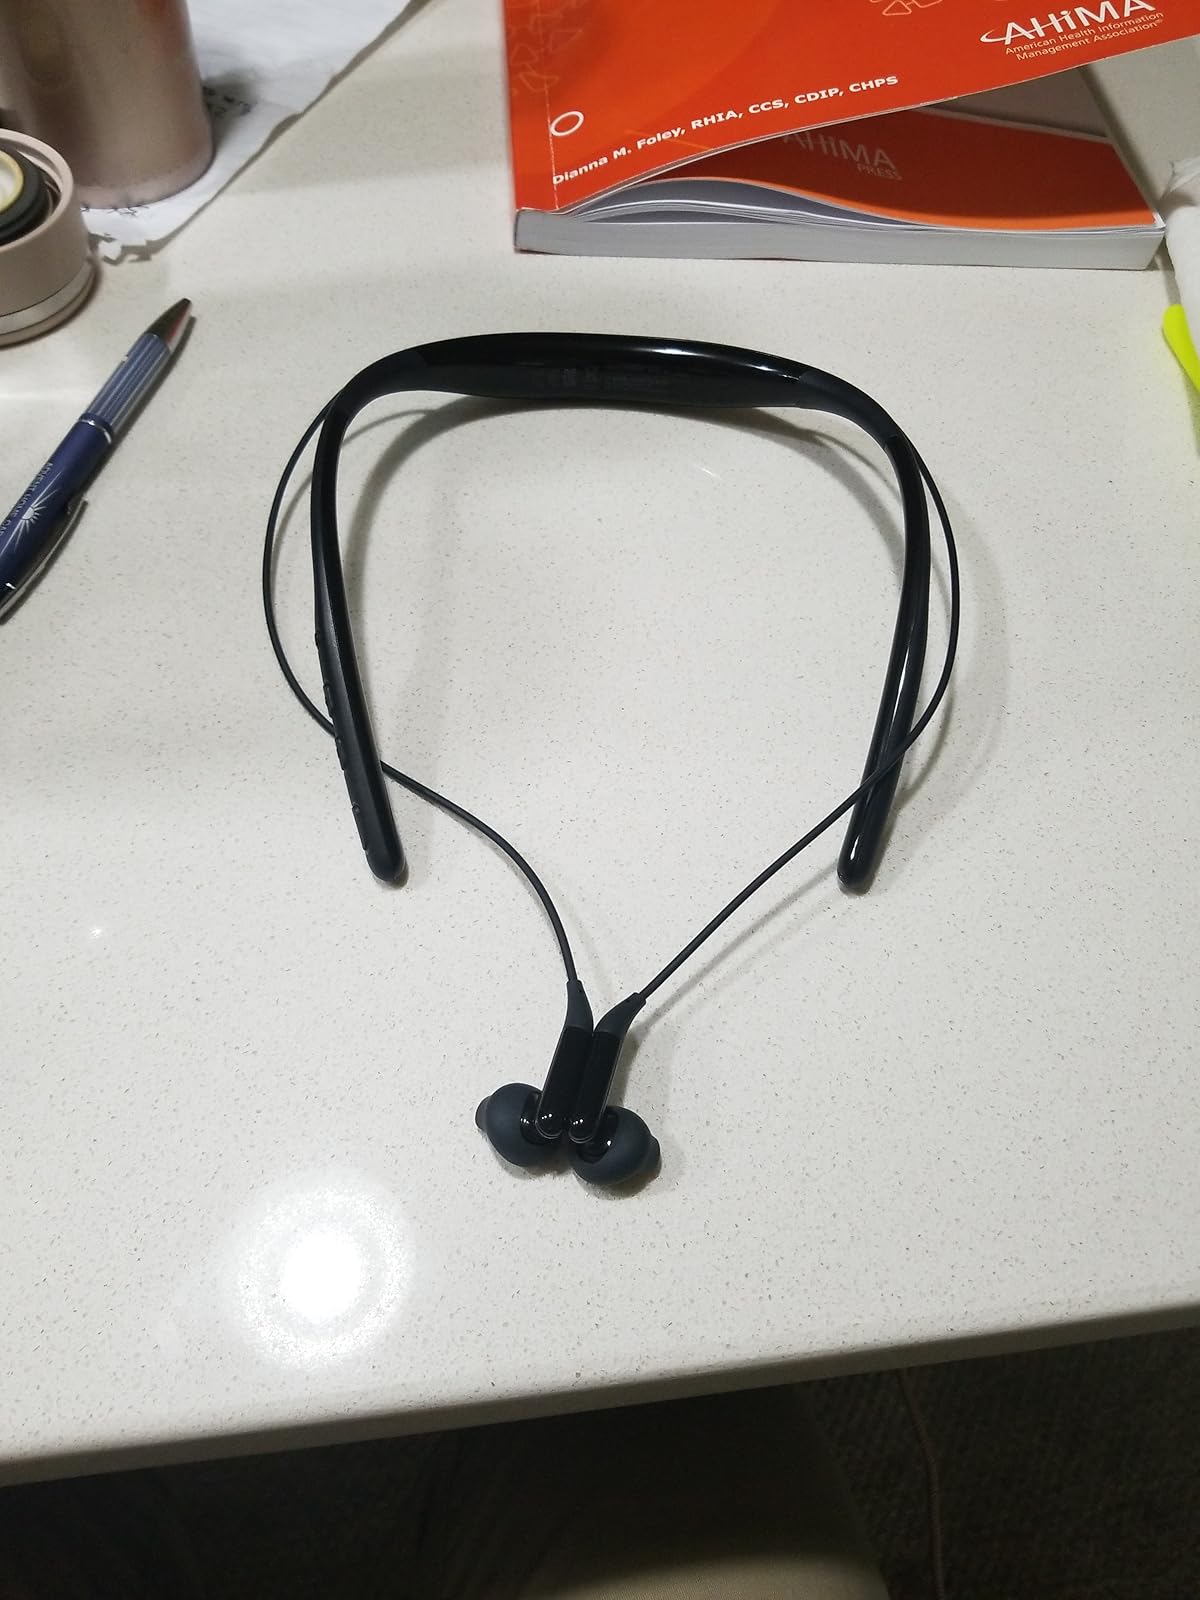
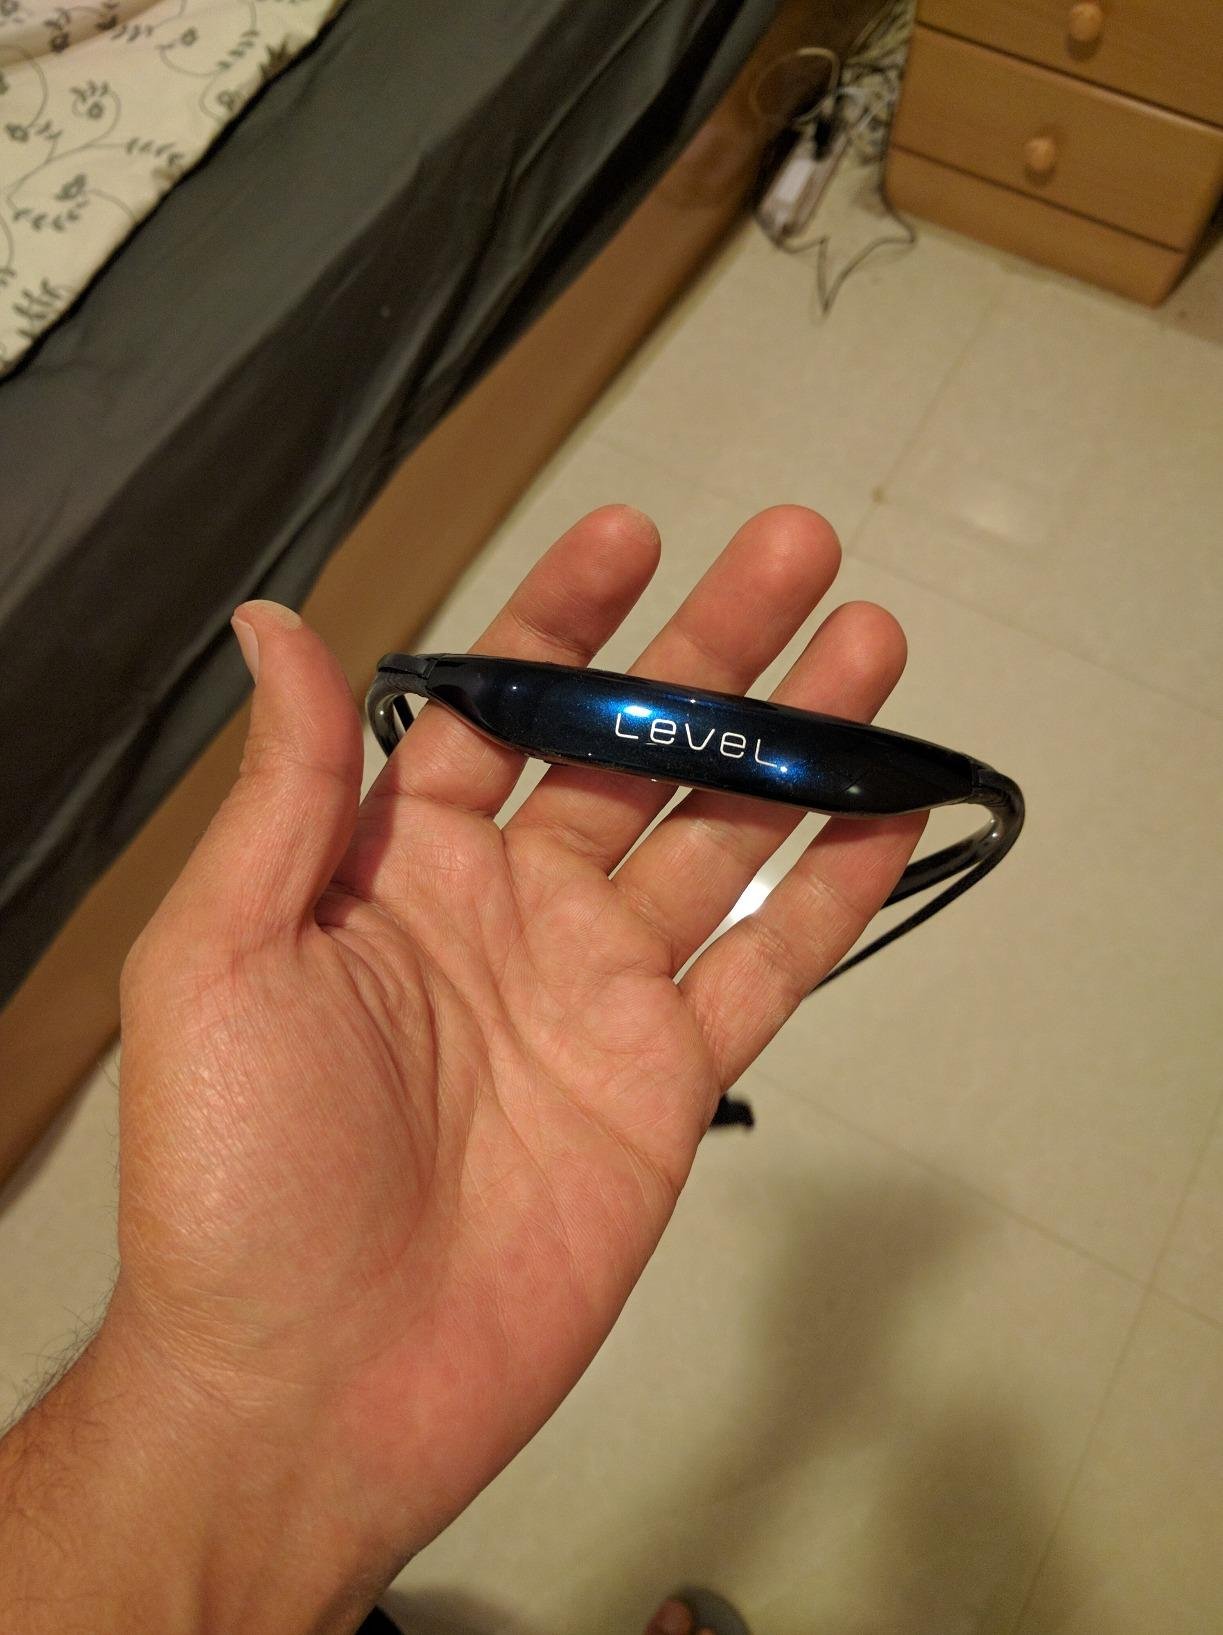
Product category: headphones
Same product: yes